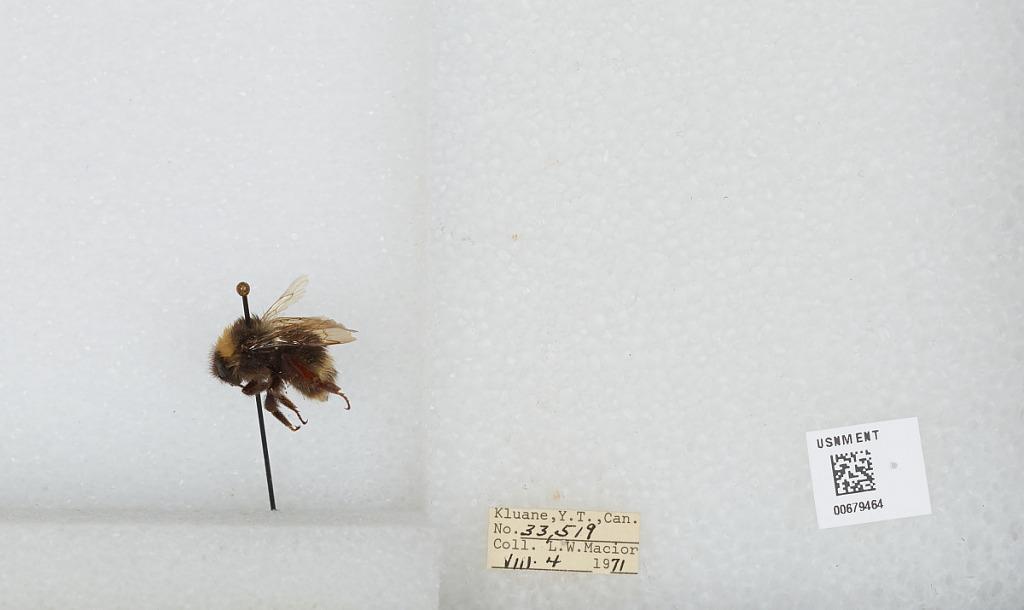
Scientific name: Bombus (Bombus) occidentalis Greene
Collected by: L. Macior
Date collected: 1971-8-4
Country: Canada
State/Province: Yukon Territory
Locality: Kluane
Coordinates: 60.75, -139.5